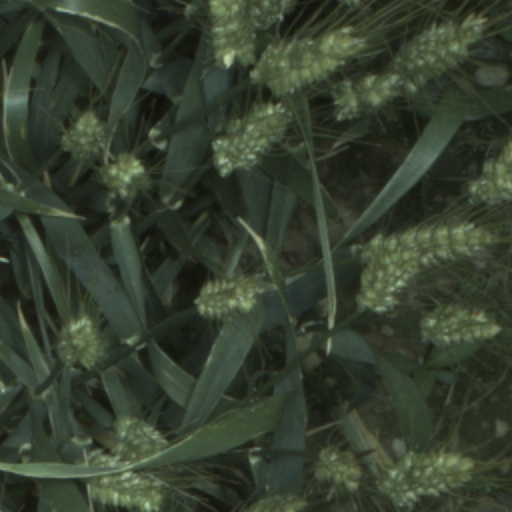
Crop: wheat